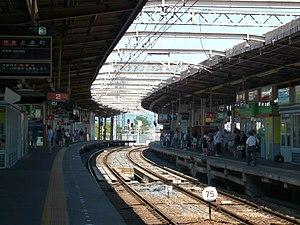
La gare de Yamato-Yagi est une gare ferroviaire de la ville de Kashihara, dans la préfecture de Nara au Japon. La gare est gérée par la compagnie Kintetsu.